Himemiya Station

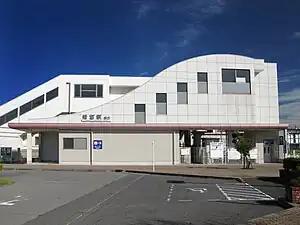
The west entrance in November 2012

is a passenger railway station located in the town of Miyashiro, Saitama, Japan, operated by the private railway operator Tōbu Railway.